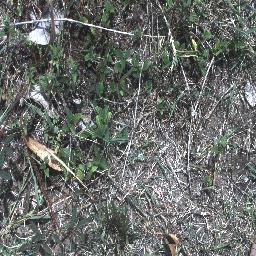
Label: negative